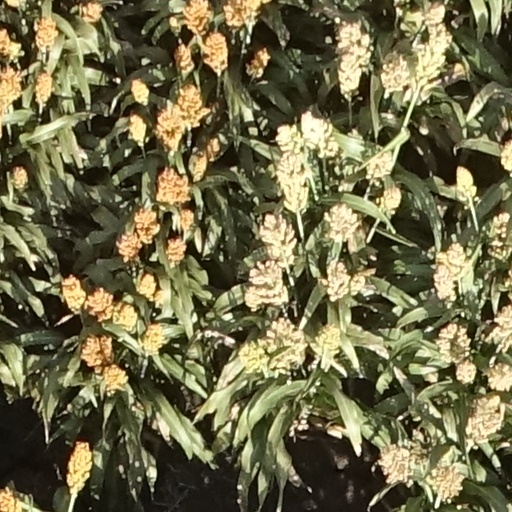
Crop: sorghum